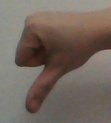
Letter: waw